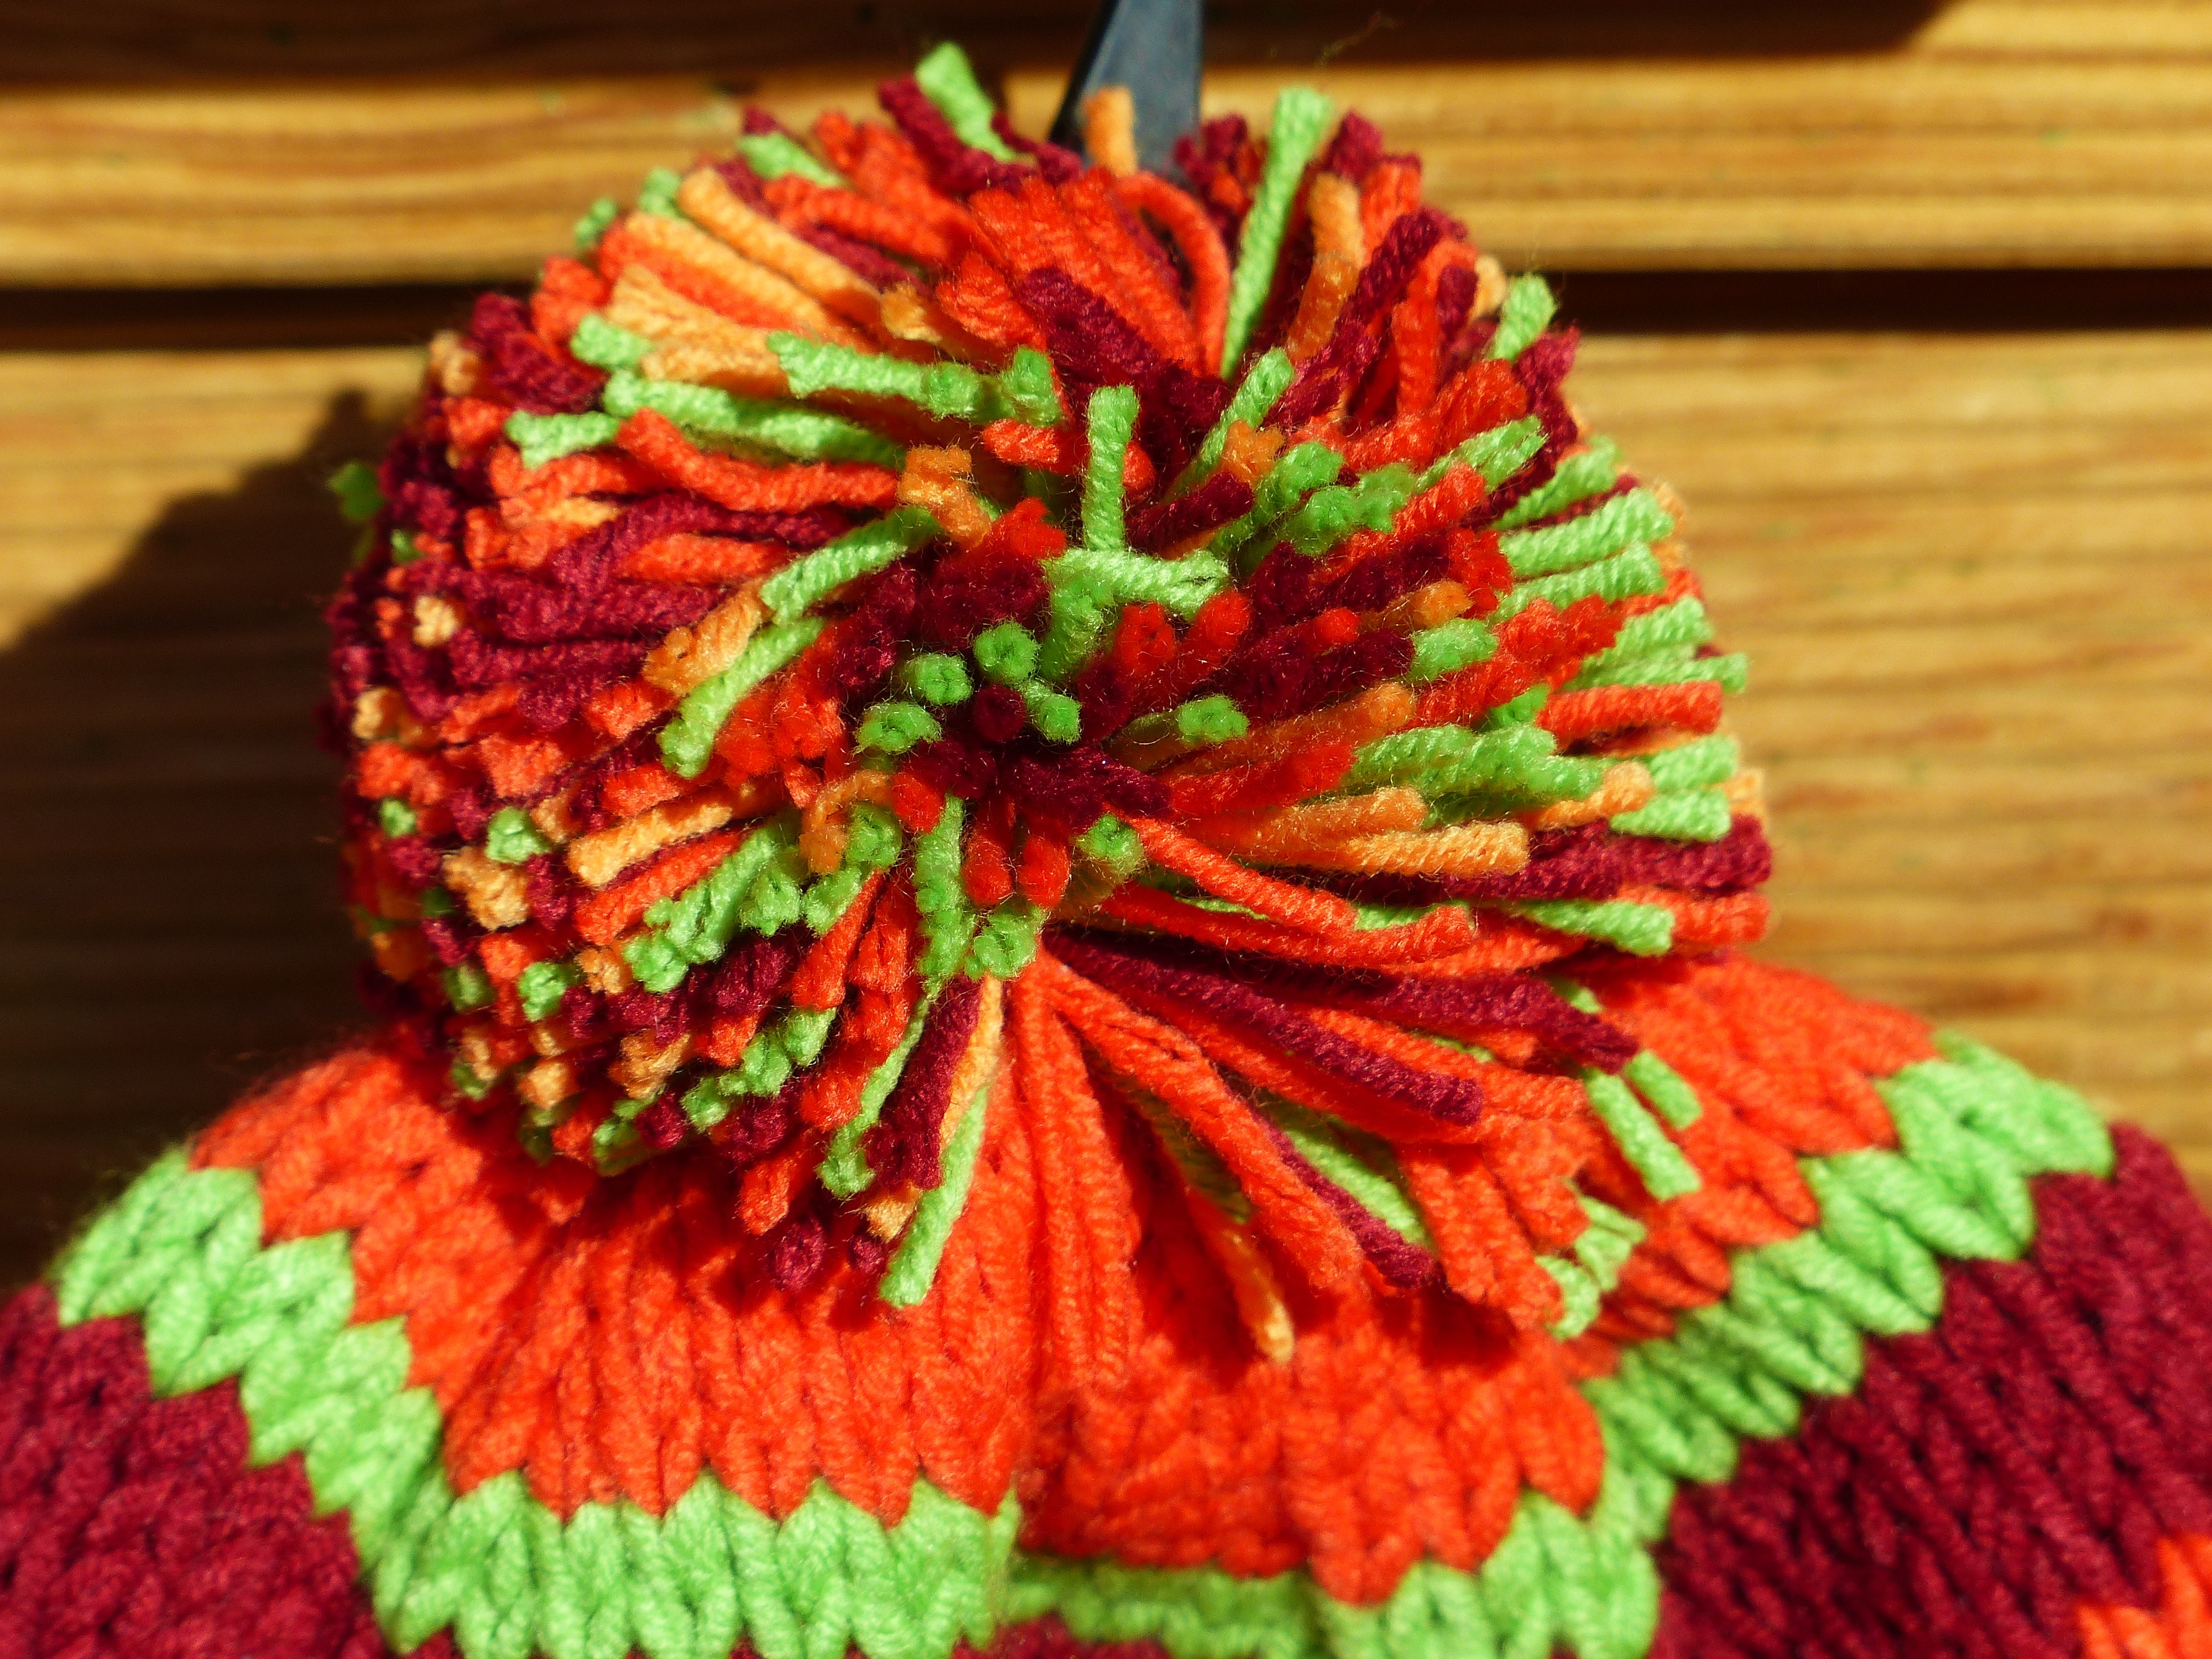
plant, warm, leaf, flower, orange, pattern, food, red, produce, colorful, wool, cheerful, christmas decoration, crochet, textile, art, cap, knitted, knit beanie cap, retired, bobble hat, bobble